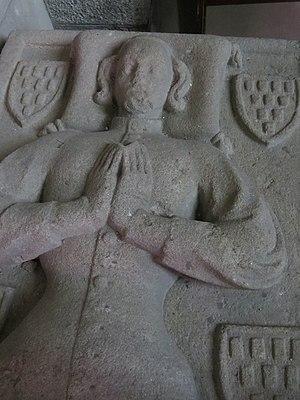
Gisant de Tiphaine Du Guesclin († 1417), nièce de Bertrand Du Guesclin, épouse de Jehan (V) de Beaumanoir.
Cette liste recense les gisants situés en France.
Bertrand du Guesclin, aussi nommé Bertran du Guesclin, né vers 1320 au château de la Motte-Broons près de Dinan et mort le 13 juillet 1380 devant Châteauneuf-de-Randon, est un noble breton, connétable de France et de Castille, personnage majeur de la première partie de la guerre de Cent Ans.
Tiphaine Raguenel est une noble dame et astrologue bretonne du XIVᵉ siècle.